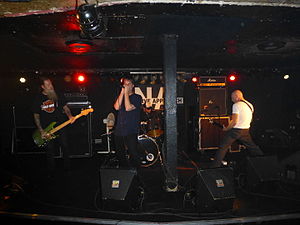
Negative Approach
Negative Approach, Hamburg 2015
Negative Approach var et amerikansk hardcore punk band. De spillede en form for hardcore med påvirkninger fra engelske bands som 4-Skins og Blitz, blandet med den amerikanske hardcore punk lyd og proto-punk ikonerne fra Michigan, The Stooges. Forsangeren John Brannon dannede efter bandets opløsning Laughing Hyneas og senere Easy Action.